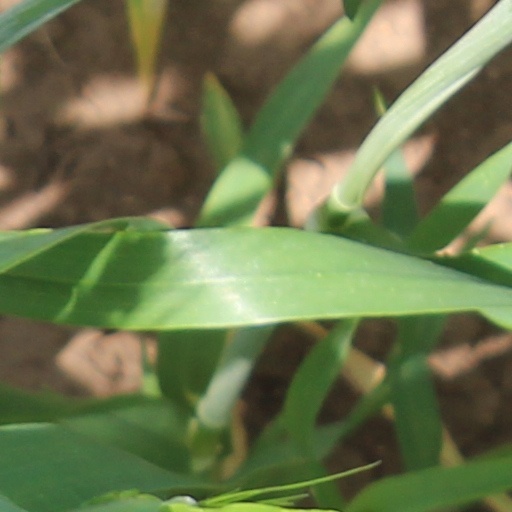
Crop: wheat